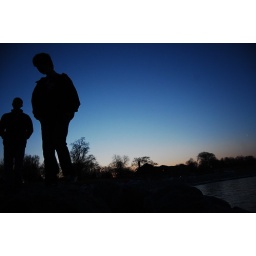
on a white lake, near a green mountain